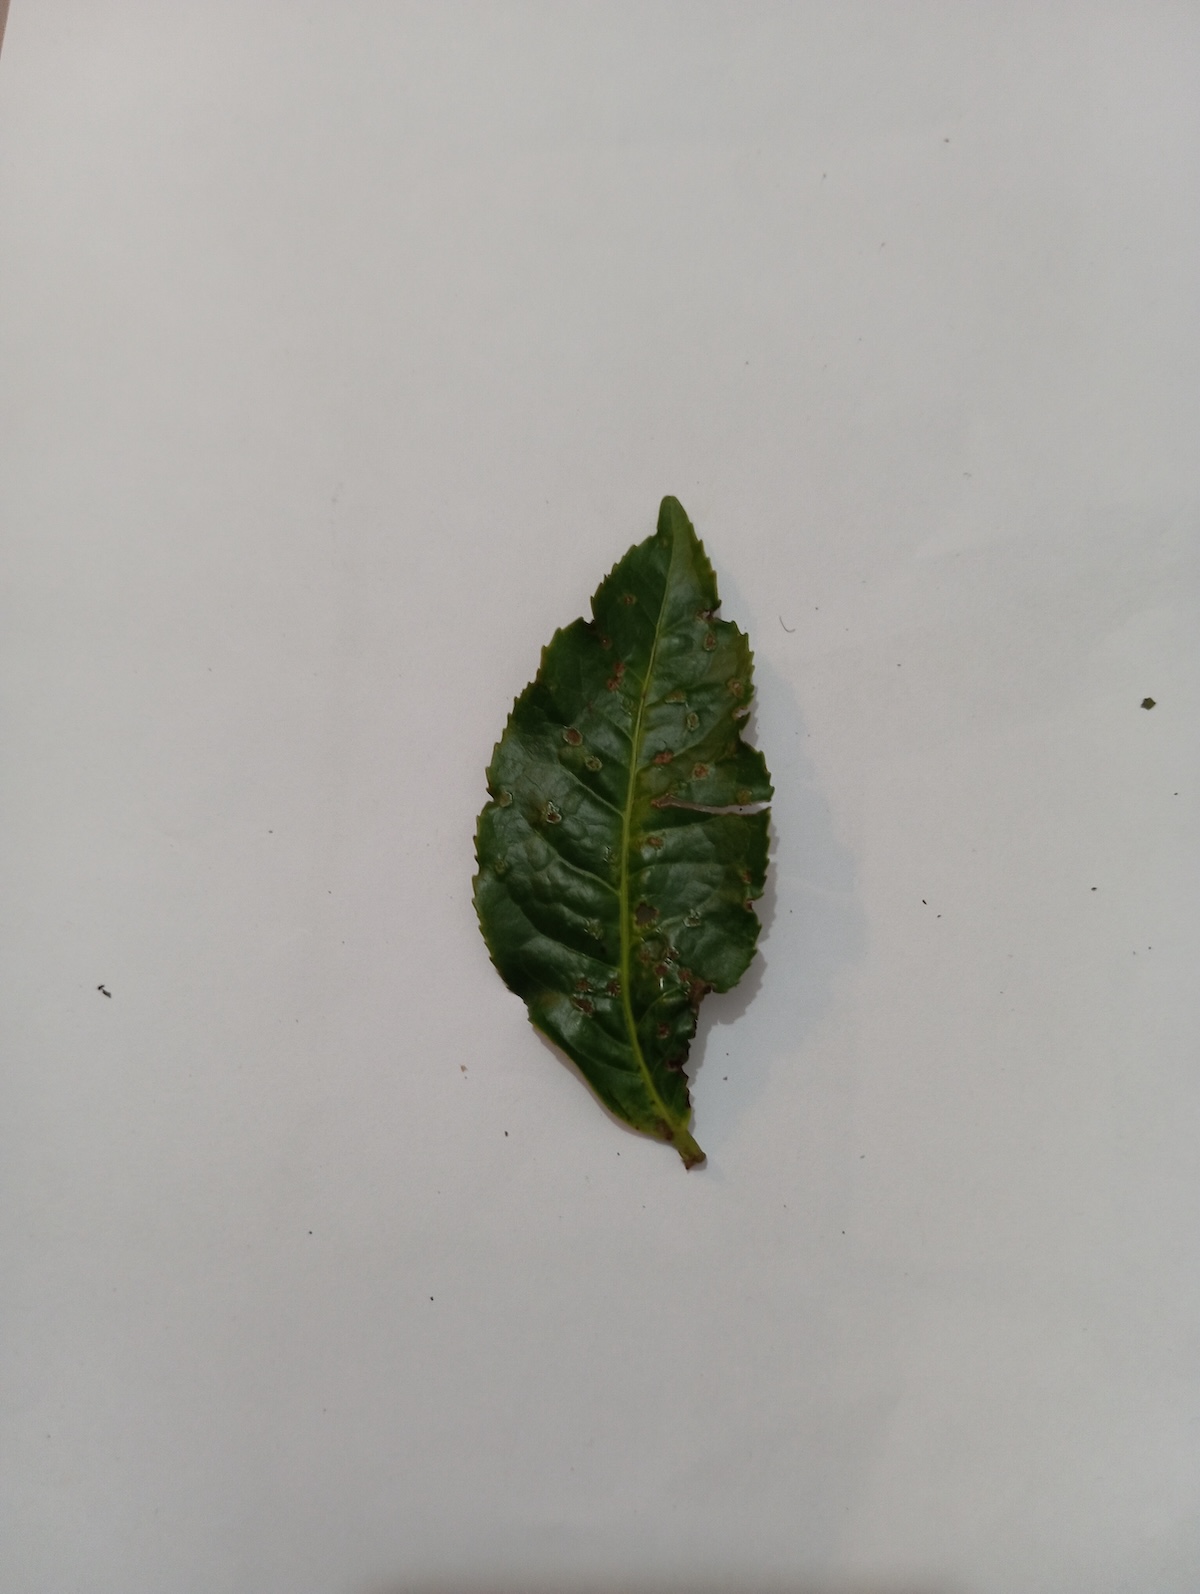
Label: Green mirid bug